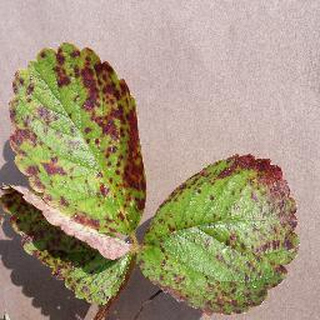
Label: strawberry_leaf_scorch